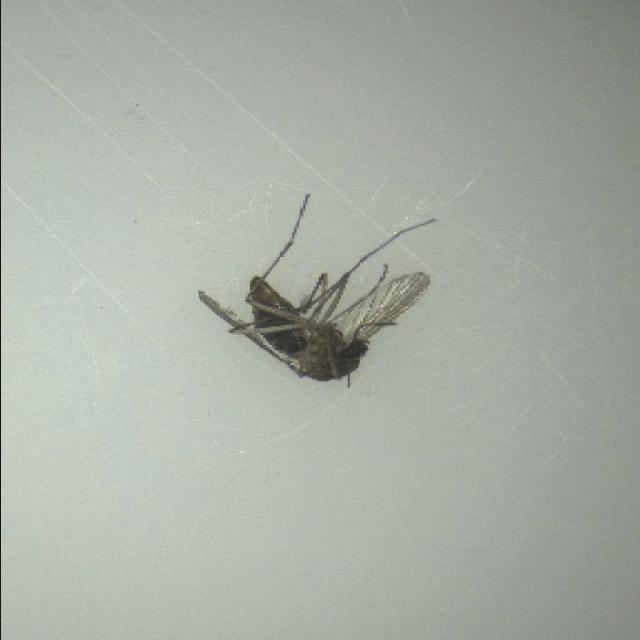
Species: culex_tritaeniorhynchus